Fanny Dénoix des Vergnes

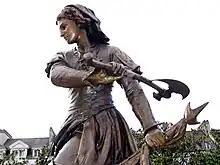
Statue in Beauvais of the city's 1472 heroine, Jeanne Hachette.

In 1851, in Beauvais, on the occasion of the erection of the statue to Jeanne Hachette (who was being honoured for her heroism in 1472), Dénoix read her renown poem about the heroine using "flaming stanzas that were reflected on the lips of the 'Muse de l'Oise,' with a superhuman enthusiasm." On that same occasion, the author bequeathed to the city the substantial sum of 5,000 francs with the stipulation that the interest would be awarded every four years to deserving poets. (To put that sum in perspective, in 1831, a working-class family could rent a small house for about 40 francs a year.) She took that opportunity to make the first awards: Paul Dupont-Sevres (200 fr), the unnamed author of a Latin poem "Ode to Jeanne Hachette" (200 fr.), and Laçroix de a Neuville-en-Ilez (100 fr). The prizes were awarded 1880-1914, ceasing with World War I.